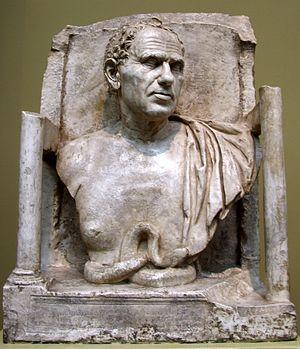
Quintus Haterius est un sénateur de l'Empire romain, contemporain d’Auguste et de Tibère.